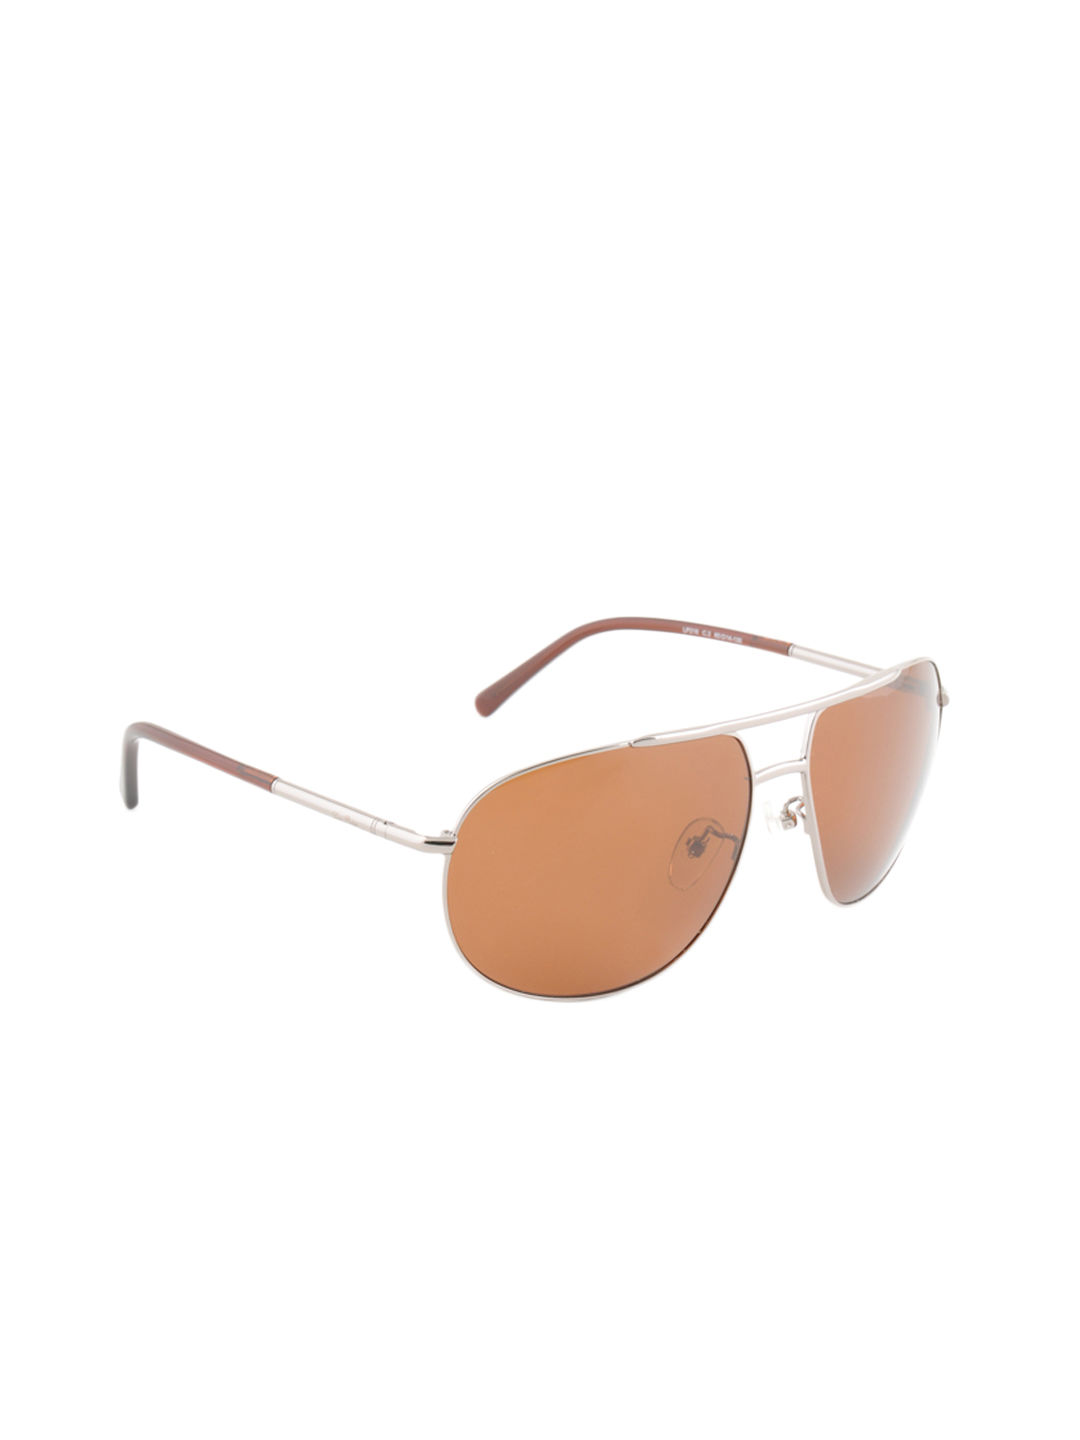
Louis Philippe Men Brown Sunglasses
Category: Accessories / Eyewear / Sunglasses
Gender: Men
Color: Brown
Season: Winter 2016
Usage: Casual